Lycoming O-320

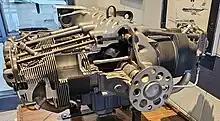
An O-320-H2AD cutaway to show internal parts of the engine.

The O-320 family of engines includes the carbureted O-320, the fuel-injected IO-320, the inverted mount, fuel-injected AIO-320 and the aerobatic, fuel-injected AEIO-320 series. The LIO-320 is a "left-handed" version with the crankshaft rotating in the opposite direction for use on twin-engined aircraft to eliminate the critical engine.